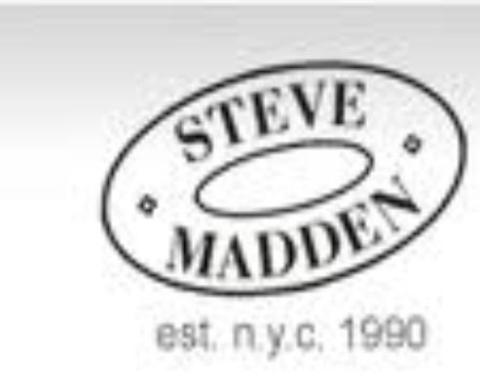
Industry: Clothes